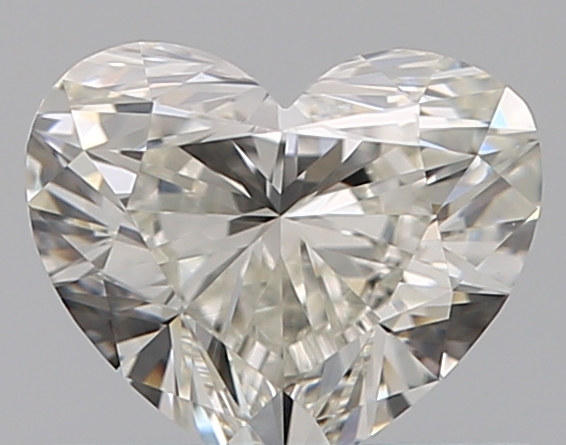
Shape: heart
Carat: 0.5
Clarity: VVS1
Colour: H
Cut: EX
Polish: EX
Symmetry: VG
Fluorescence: ST
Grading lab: GIA
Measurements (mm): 4.61 x 5.48 x 3.11